Dairy product

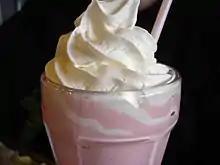
Whipped cream

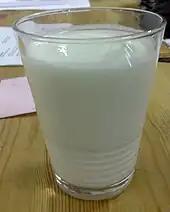
Kefir is a fermented probiotic dairy drink

Yogurt, milk fermented by thermophilic bacteria, mainly "Streptococcus salivarius" ssp. "thermophilus" and "Lactobacillus delbrueckii" ssp. "bulgaricus" sometimes with additional bacteria, such as "Lactobacillus acidophilus"